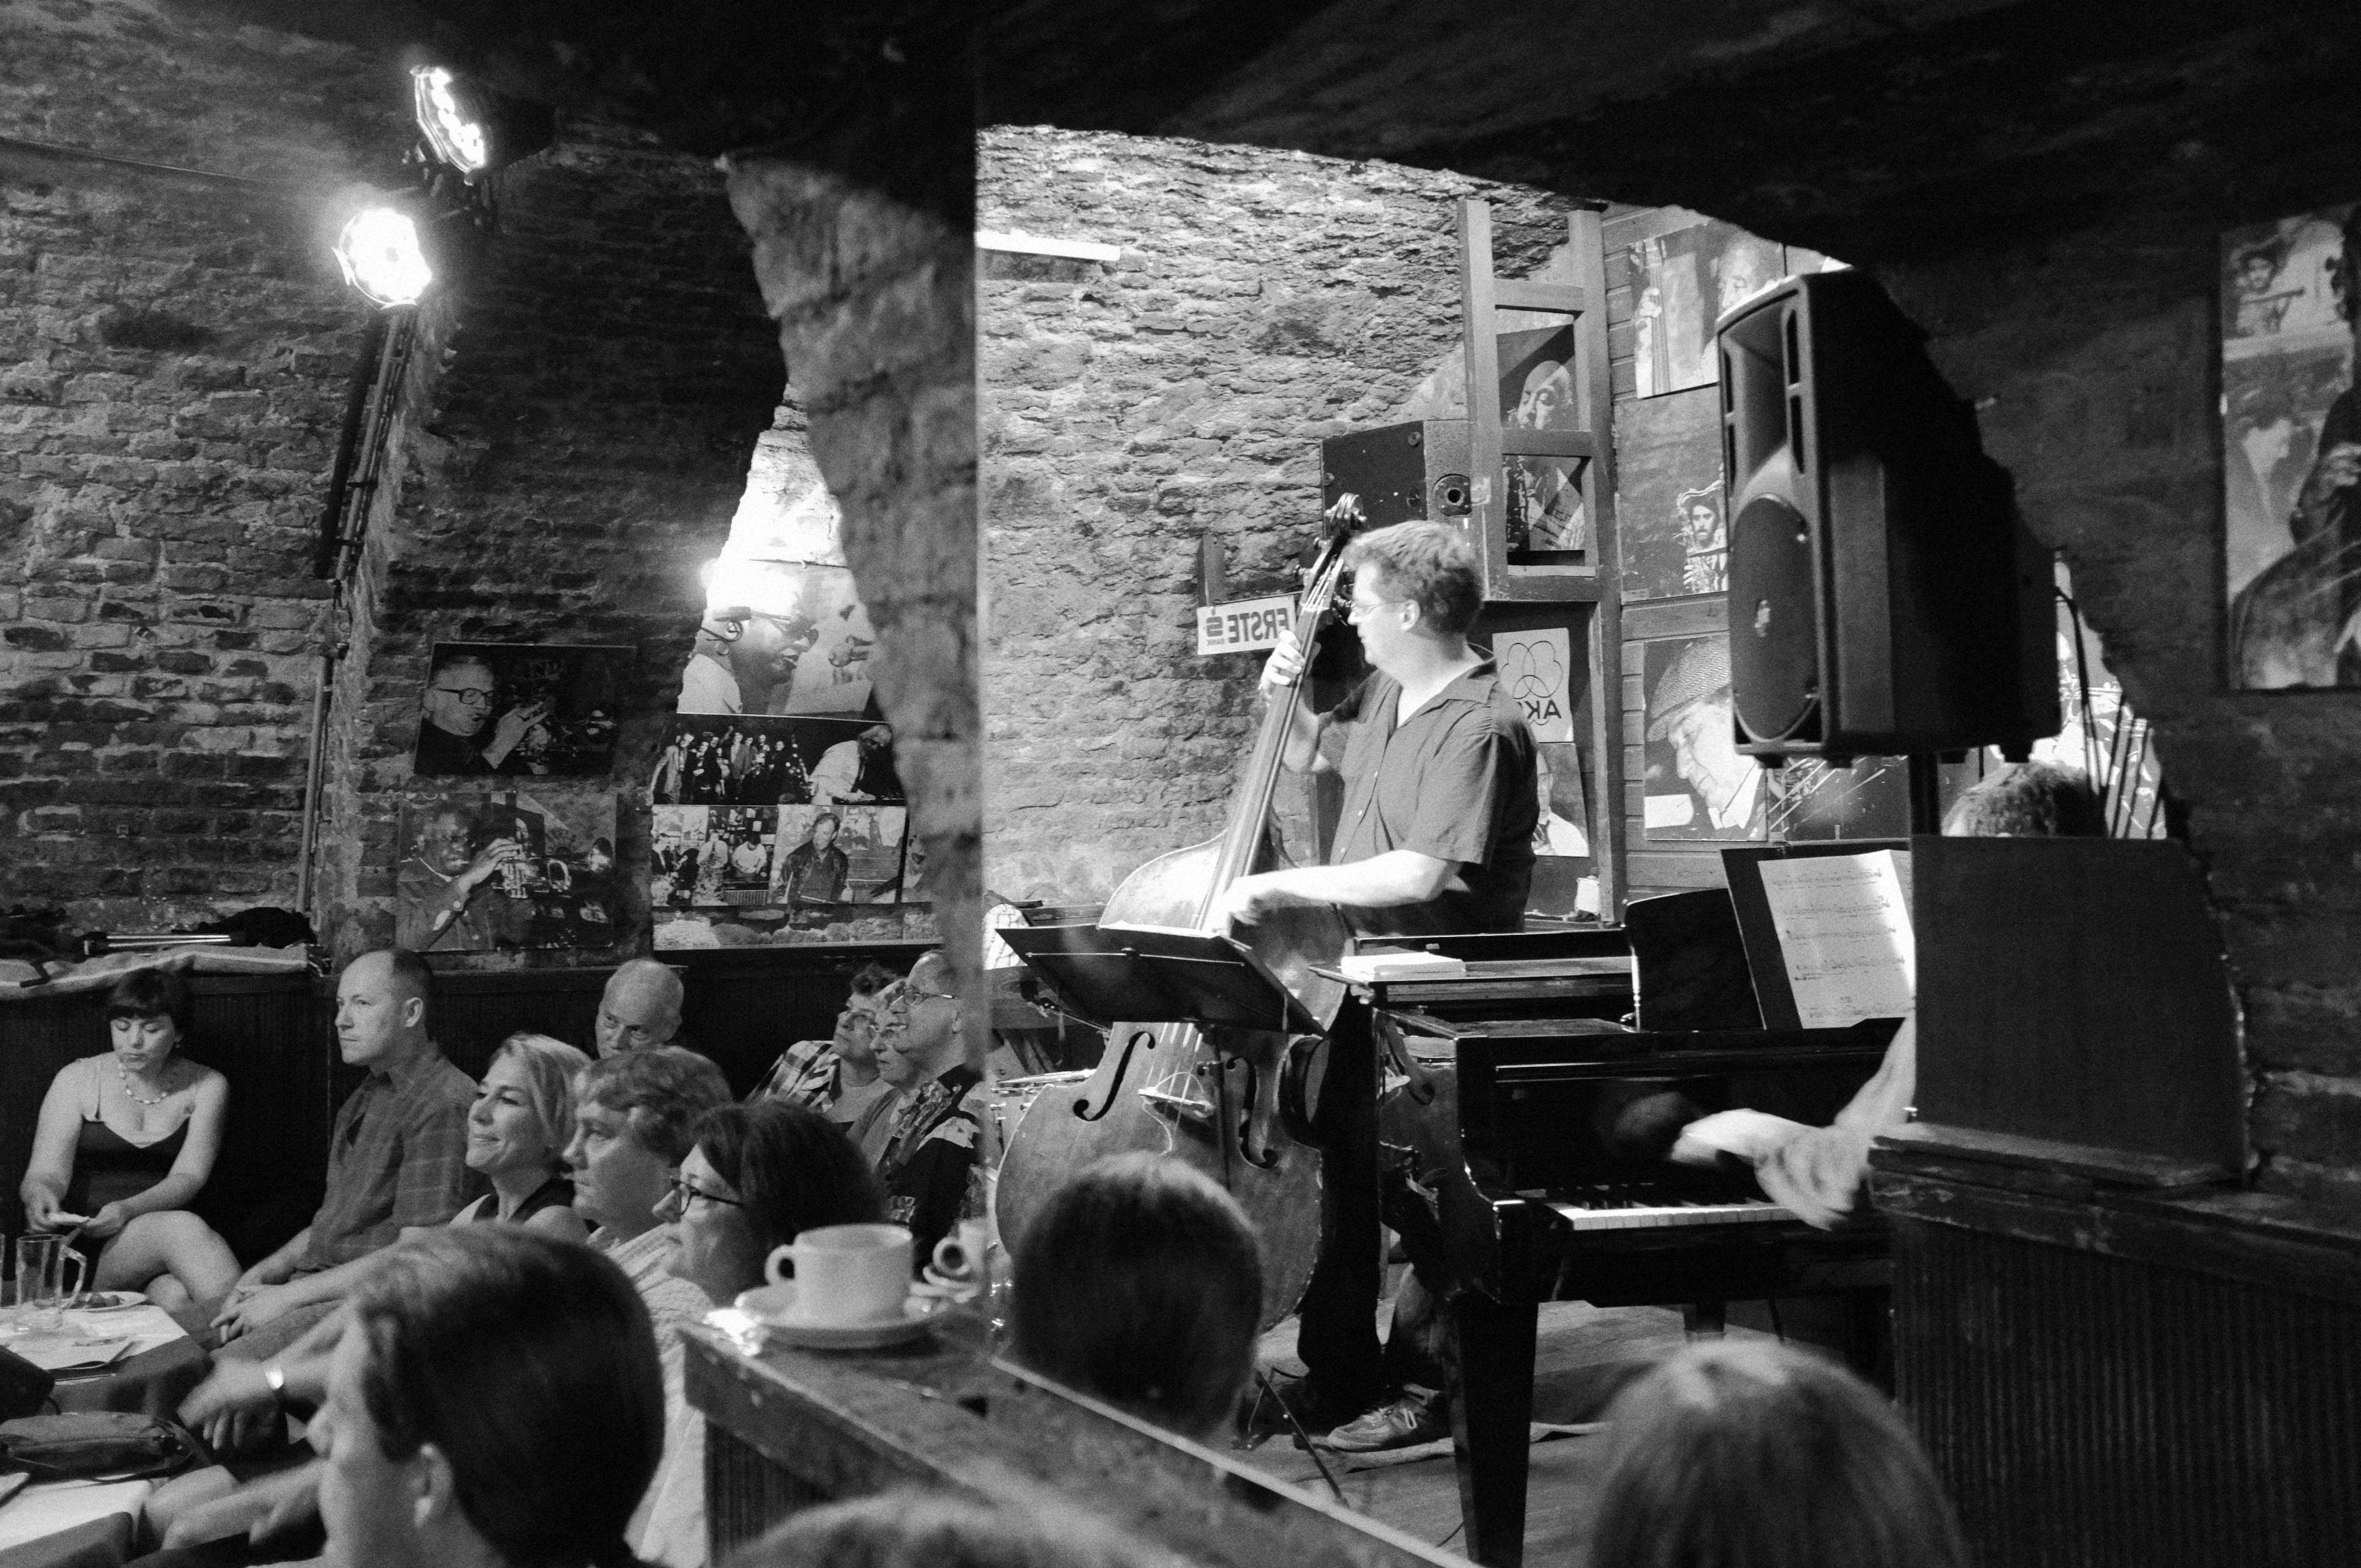
black and white, street, urban, crowd, fujifilm, black, monochrome, bw, blackwhite, jazz, vienna, x100, photograph, fuji, wien, finepixx100, monochrome photography